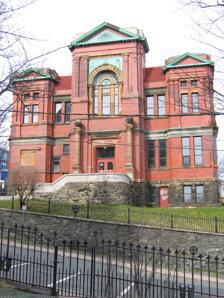
Building: Masonic Temple (St. John's, Newfoundland and Labrador)
Country: Canada
Year built: 1894
Not to be confused with the Masonic Temple in Saint John, New Brunswick. Masonic Temple Part of a series on Freemasonry Overview Grand Lodge Masonic lodge Masonic lodge officers Grand Master Prince Hall Freemasonry Regular Masonic jurisdiction Anglo-American Freemasonry Continental Freemasonry History History of Freemasonry Liberté chérie Masonic manuscripts Masonic bodies Masonic Masonic bodies York Rite Order of Mark Master Masons Holy Royal Arch Royal Arch Masonry Cryptic Masonry Knights Templar Red Cross of Constantine Scottish Rite Knight Kadosh Societas Rosicruciana Order of Royal and Select Masters Grand College of Rites Swedish Rite Order of Saint Thomas of Acon Royal Order of Scotland Order of Knight Masons Research Lodge Corks Side degrees The Shrine Royal Order of Jesters Tall Cedars of Lebanon The Grotto Masonic groups for women Women and Freemasonry Order of the Amaranth Order of the Eastern Star Prince Hall Order of the Eastern Star Co-Freemasonry Masonic youth organizations DeMolay A.J.E.F. Job's Daughters International Order of the Rainbow for Girls Views on Masonry Anti-Masonry Anti-Masonic Party Grand Anti-Masonic Exhibition Masonic conspiracy theories Christian attitudes towards Freemasonry Papal ban of Freemasonry Taxil hoax People and places Masonic Temple James Anderson Prince Hall William Preston Thomas Smith Webb Albert Mackey Albert Pike John the Evangelist John the Baptist William Schaw Elizabeth Aldworth List of Freemasons Lodge Mother Kilwinning Freemasons' Hall, London Mark Masons' Hall, London House of the Temple Solomon's Temple Detroit Masonic Temple List of Masonic buildings Related Masonic ritual and symbolism Great Architect of the Universe Square and Compasses Pigpen cipher Eye of Providence Hiram Abiff Chamber of Reflection List of Masonic Abbreviations Sprig of Acacia Masonic Landmarks Pike's Morals and Dogma Propaganda Due Dermott's Ahiman Rezon Volume of Sacred Law By country Barbados Belgium Canada China Croatia Denmark France Finland Germany Iceland India Indonesia Israel Italy Japan Lebanon Luxembourg Malaysia Malta Mexico North Macedonia Philippines Portugal Romania Russia Scotland South Africa Spain Sri Lanka Sweden Thailand Turkey Ukraine Venezuela United States v t e The Masonic Temple built in 1894 at St. John's , Newfoundland , Canada is an example of Victorian construction which includes pilasters , free-standing columns and multiple pediments . The Masonic Temple was designated a Registered Heritage Structure by the Heritage Foundation of Newfoundland and Labrador in April 1995. Construction and Design The cornerstone was laid in a Masonic ceremony conducted by  Newfoundland prime minister (and Freemason) Sir William Whiteway , held on 23 August 1894. The building was constructed from large bricks imported from Accrington and built upon a stone foundation. It is three stories and contains several classical motifs , it includes pilasters , free-standing columns and multiple pediments . An elaborate pipe organ decorates the main room which was dedicated on April 28, 1916, with a large portion of the funding contributed by Sir John Chalker Crosbie . The Freemasons held the first Masonic meeting in the structure on 1 November 1896, and the building was formally dedicated 23 April 1897. The St. John's Masonic Temple is the most architecturally impressive fraternal lodge in Newfoundland, and has the distinction of being the largest brick fraternal meeting hall in the province. As such, it holds a unique place in the architectural history of the province, and stands as an important example of Victorian lodge construction even when viewed in a much wider Canadian context. Use Post-Temple The last Masonic meeting in the temple was held in June 2007, and there is no longer any Masonic connection with the building, and no Masonic events are held there. A new Masonic building was constructed in Mount Pearl. In 2018, the District Grand Lodge of Newfoundland and Labrador , Grand Lodge Scotland, marked its 150th anniversary as an organization in the province. Kathie Hicks and Peter Halley bought the building in 2008 to house a local for-profit theatre company, Spirit of Newfoundland. It was used by artists of all artistic genres, with the core business being dinner and show. Restoration work by the company since its purchase ran into building code and funding issues. In 2020, the building was put up for sale after business declined during the covid-19 pandemic . References